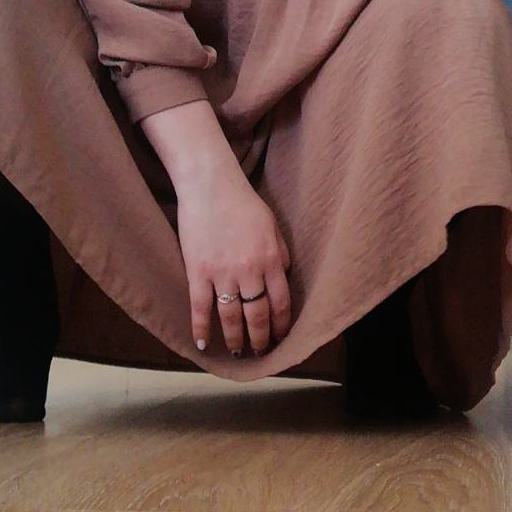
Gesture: no_gesture